Romualdo Pacheco

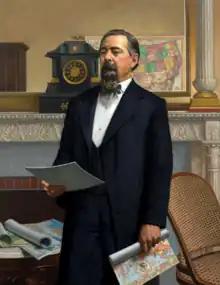
Official portrait in the U.S. House of Representatives

José Antonio Romualdo Pacheco was a Californio, born in Santa Barbara, California, to a family with prominent connections. His father, José Antonio Romualdo Pacheco, had moved to Alta California from Guanajuato in 1825, and served as an aide to José María de Echeandía during his tenure as governor of Alta California. Pacheco's father was killed at the Battle of Cahuenga Pass in 1831, when the young Romualdo was just five weeks old. His father had shot José María Avila, who had attacked Alta California Governor Manuel Victoria with a lance, but died when Avila's lance struck him.